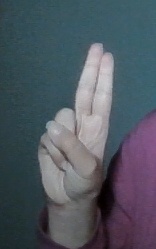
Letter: taa